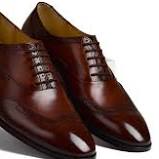
Label: Brogue